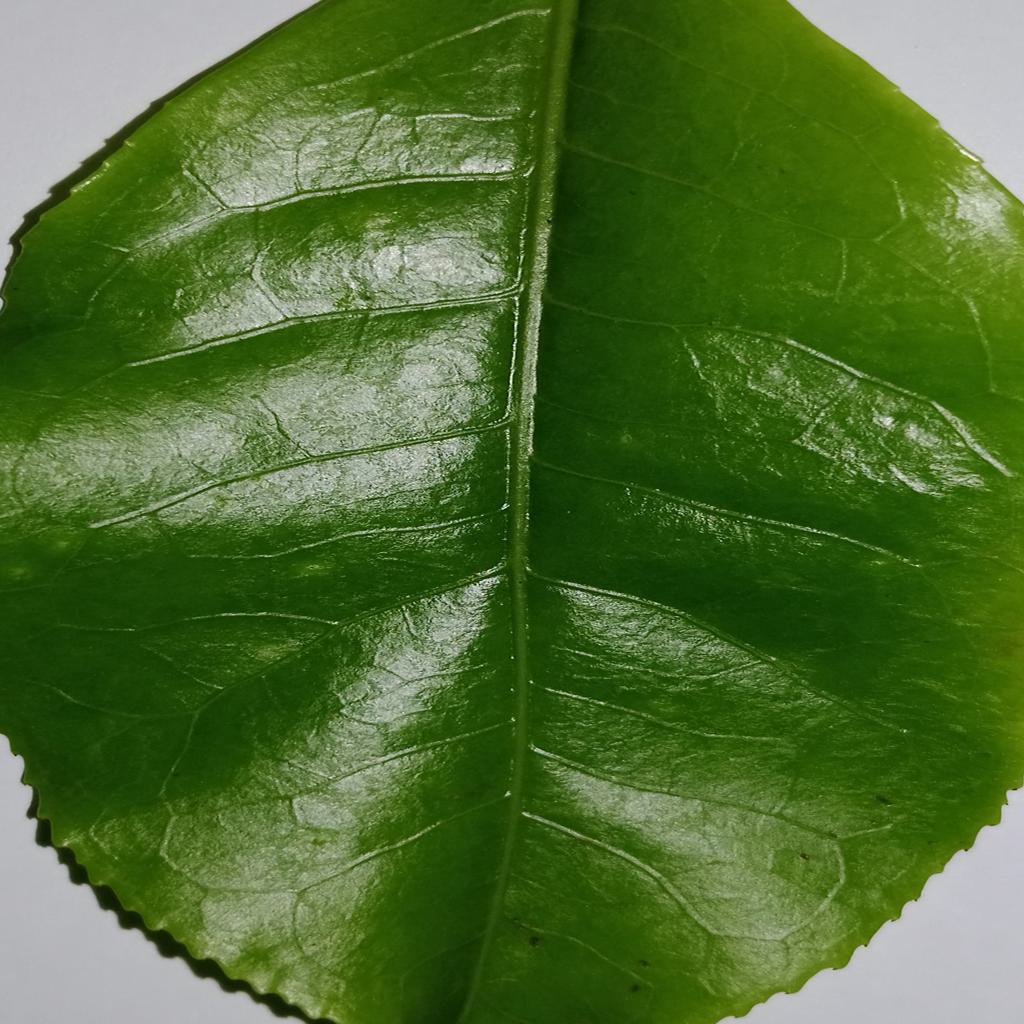
Label: Healthy